Antoine Germain Labarraque

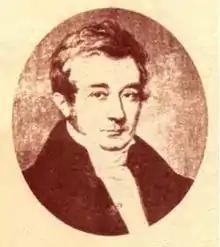
Portrait of Labarraque

Antoine Germain Labarraque (28 March 1777 – 9 December 1850) was a French chemist and pharmacist, notable for formulating and finding important uses for ""Eau de Labarraque"" or ""Labarraque's solution"", a solution of sodium hypochlorite widely used as a disinfectant and deodoriser.